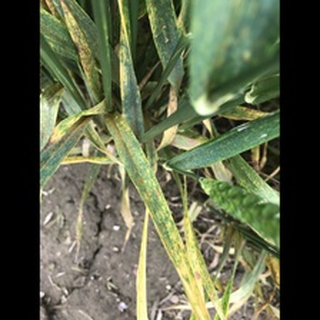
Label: wheat_brown_rust